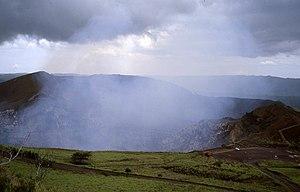
Cet article recense les sites inscrits au patrimoine mondial au Nicaragua.
Cet article recense les sites inscrits au patrimoine mondial de l'Unesco qui sont en Nouvelle-Zélande.